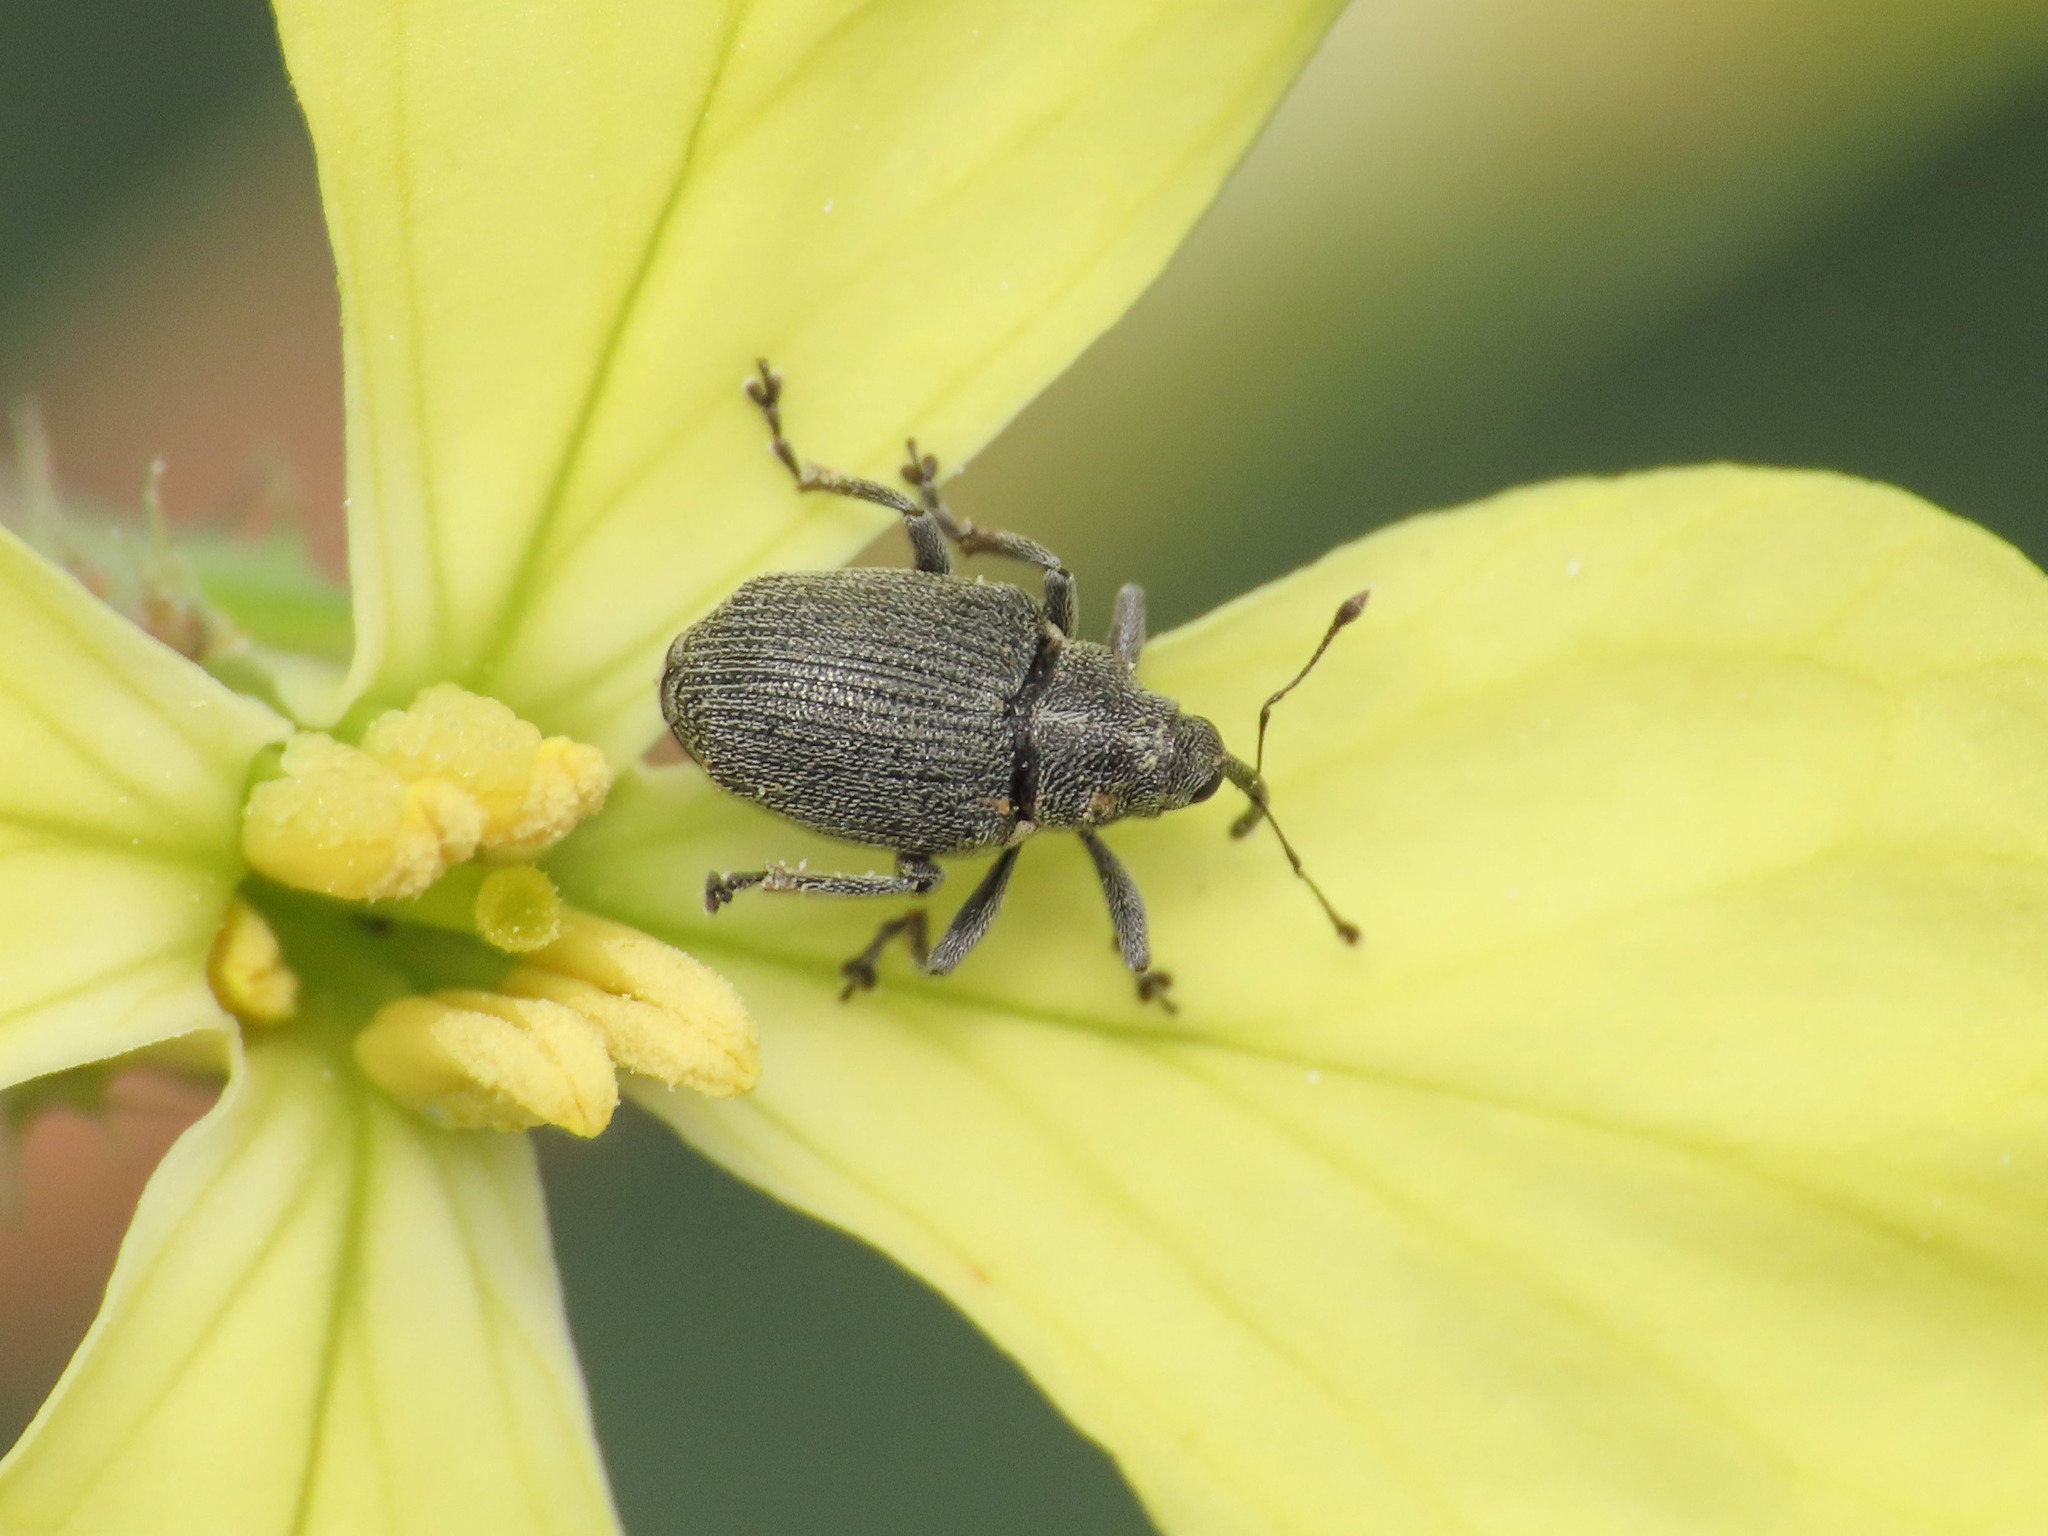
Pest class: Cabbage_seedpod_weevil